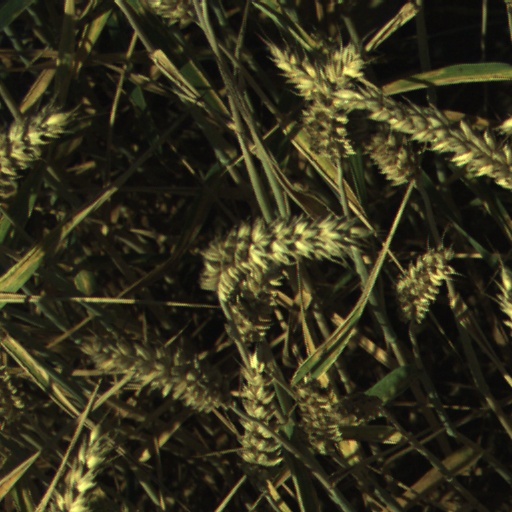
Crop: wheat